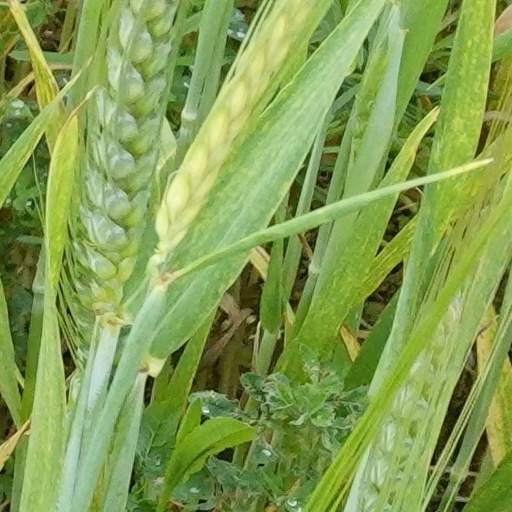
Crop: wheat